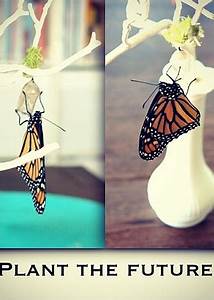
Label: farfalla